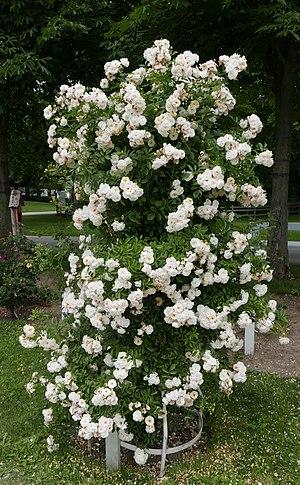
'Ghislaine de Féligonde' est un cultivar de rosier grimpant obtenu en 1916 par le rosiériste orléanais Eugène Turbat. Cette rose est issue du grimpant multiflora 'Goldfinch' et a été présentée en 1916 à l'exposition annuelle de la roseraie de Bagatelle. Son nom est celui de l'épouse infirmière d'un officier français de la Grande Guerre, le comte de Féligonde, ami du futur maréchal Lyautey, qui resta étendu blessé entre les lignes ennemies au front et fut sauvé par elle. Facile à entretenir et à la floribondité remarquable, ce cultivar est fort répandu.